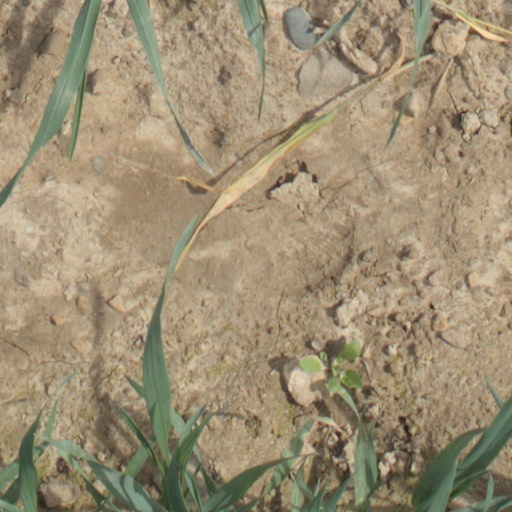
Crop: wheat